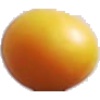
Label: Cherry Wax Yellow 1